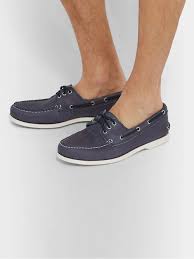
Label: Boat